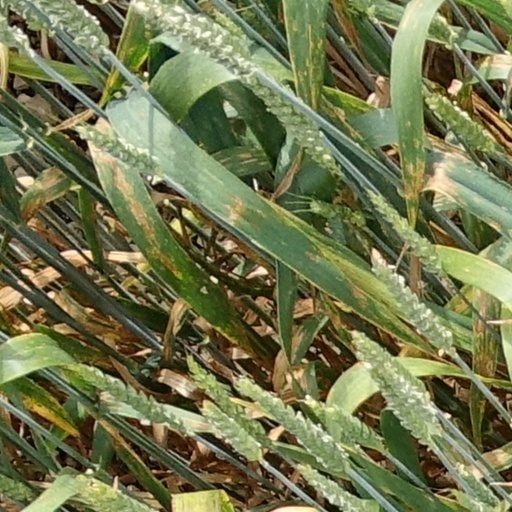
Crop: wheat